Rhineland massacres

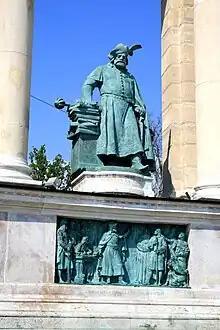
Statue of Coloman, Heroes' Square, Budapest, Hungary

In the spring of 1096, a number of small bands of knights and peasants, inspired by the preaching of the Crusade, set off from various parts of France and Germany (Worms and Cologne). The crusade of the priest Folkmar, beginning in Saxony, persecuted Jews in Magdeburg and later, on May 30, 1096, in Prague in Bohemia. The Catholic Bishop Cosmas attempted to prevent forced conversions, and the entire Catholic hierarchy in Bohemia preached against such acts. Duke Bretislaus II was out of the country and the Catholic Church's officials' protests were unable to stop the mob of crusaders.